Hurricane Beryl (2018)

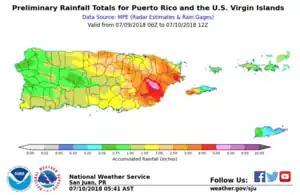
Preliminary rainfall totals for Puerto Rico and the U.S. Virgin Islands. The darker the color, the more rain that fell.

On July 6, the Government of France issued a tropical storm watch for its overseas collective Saint Barthélemy. On July 7, the Government of France issued a tropical storm watch for Guadeloupe and its overseas collective Saint Martin in the Leeward Islands. In preparation for the hurricane's arrival, the Government of Barbados issued a hurricane watch for Dominica in the Windward Islands and a tropical storm watch for Barbados in the Lesser Antilles on July 6. At the same time, the Government of St. Lucia issued a tropical storm watch for St. Lucia. Earlier, France had issued a tropical storm watch for Martinique, also in the Windward Islands. The next day, the Government of Barbados replaced the hurricane watch with a tropical storm warning as Beryl weakened before making landfall. On July 8, the Government of Dominica ordered a curfew and declared a state of emergency ahead of the storm's passage. Dominican prime minister Roosevelt Skerrit told people to store water since the government shut down the water system as a protective measure. Skerrit said in a public address, "We have to continue to take the situation very seriously.[...]Move now. Go to your relatives.[...]Go to the shelters." Workmen at a resort in Dominica fortified the roofs on the cottages that survived Hurricane Maria.